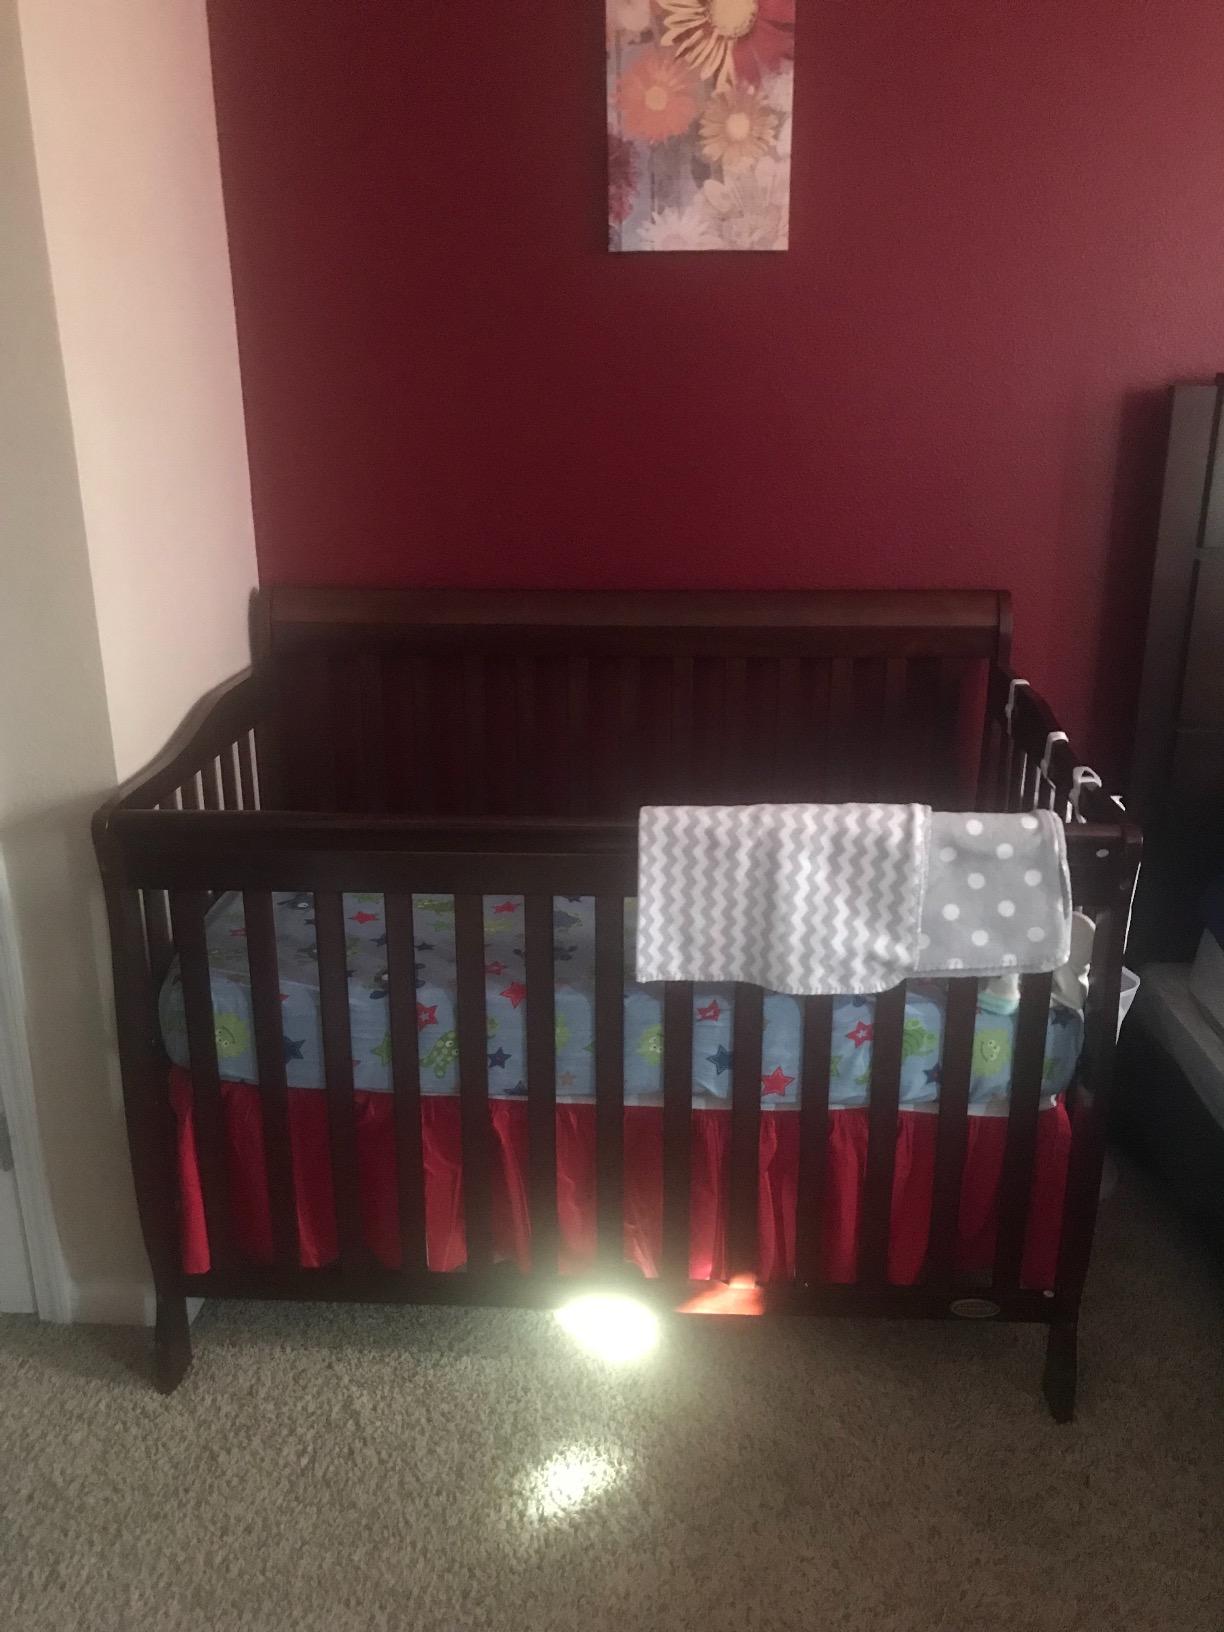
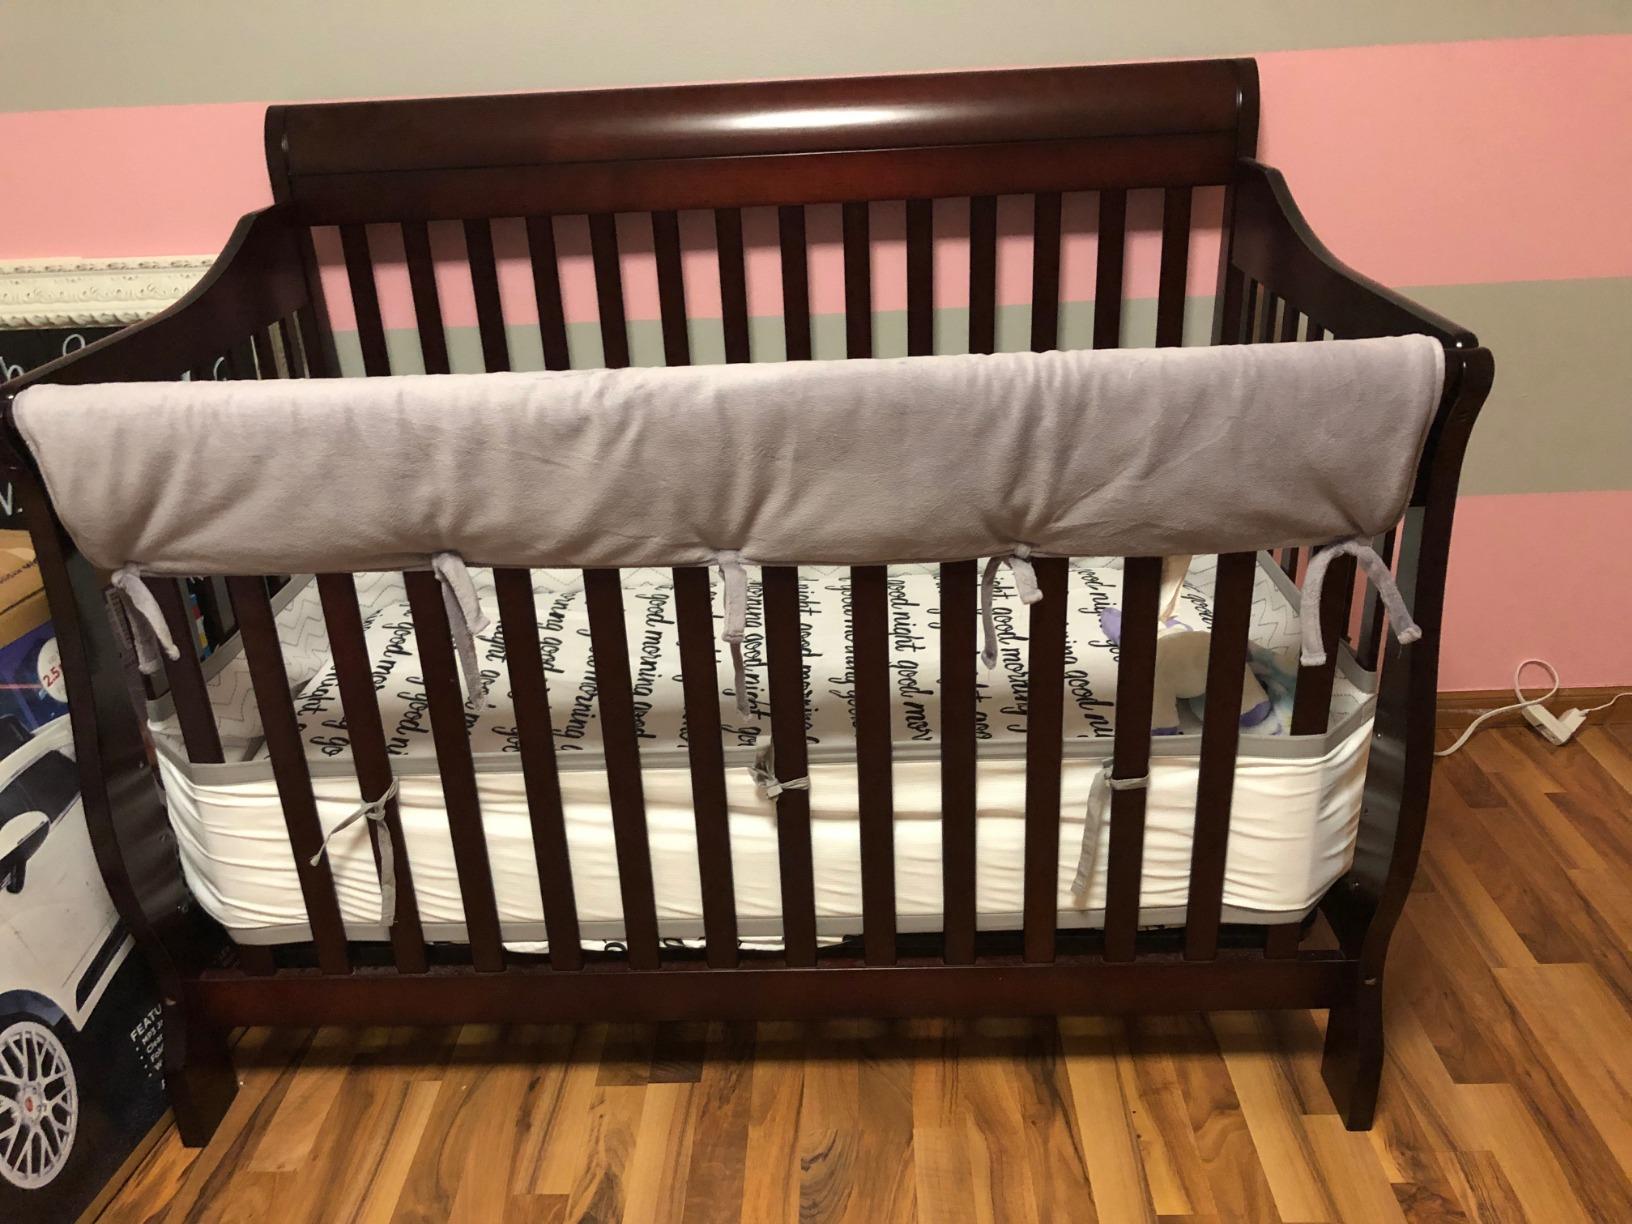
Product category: products_crib
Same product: yes